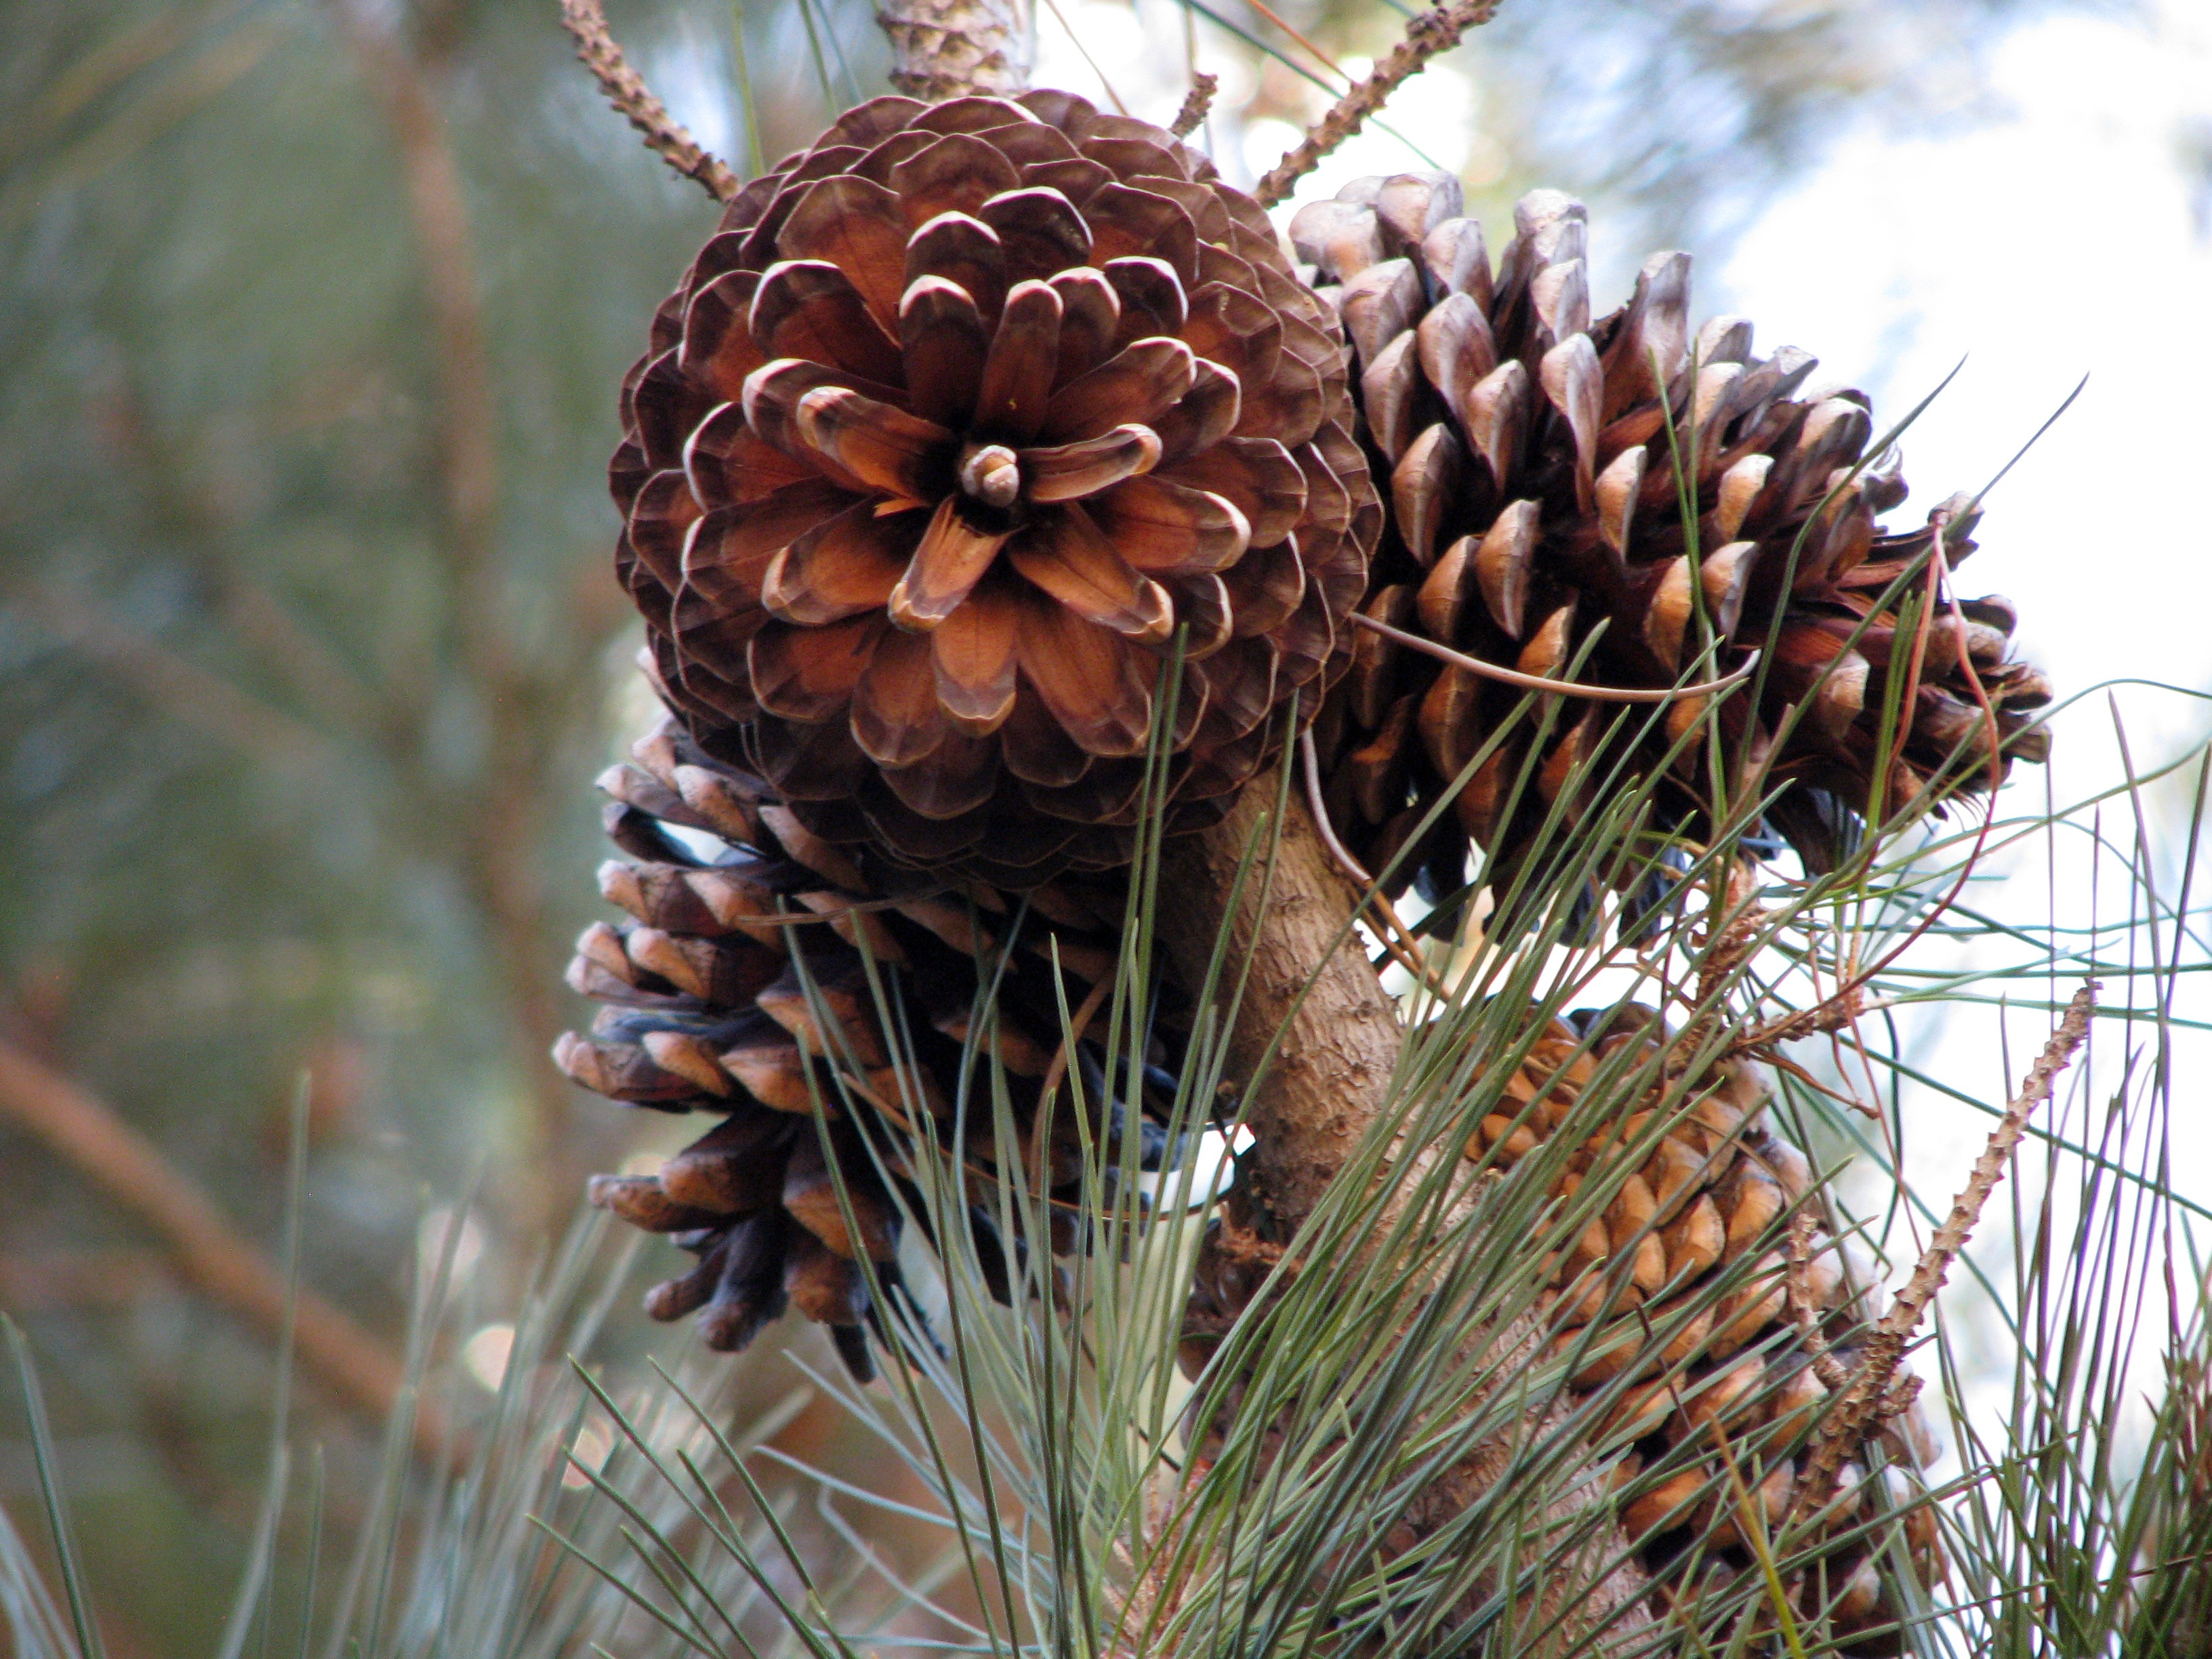
tree, branch, plant, leaf, flower, pine, autumn, botany, fir, flora, twig, conifer, spruce, larch, pine cones, pine needles, flowering plant, date palm, pine family, grass family, woody plant, land plant, arecales, conifer cone